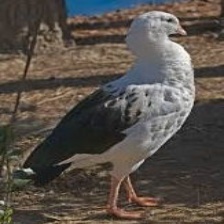
Species: ANDEAN GOOSE
Scientific name: CHLOEPHAGA MELANOPTERA
ImageNet parent category: goose